Han–Liu War

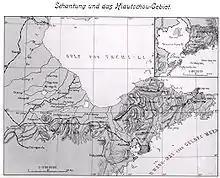
Map of Shandong, showing the railway between Jinan ("Tsi-nan-fu") and Qingdao ("Tsingtao") in the west and the mountainous Shandong Peninsula in the east.

The Han–Liu War was a major military conflict in late 1932 between the private armies of Han Fuju and Liu Zhennian over Shandong. Even though Han as well as Liu were officially subordinates to the Chinese Nationalist government in Nanjing, both were effectively warlords with their own autonomous territories. Han Fuju controlled most of Shandong and had long desired to also capture the eastern part of the province, which was held by Liu. The tensions between the two eventually escalated, leading to a war that saw Han emerge victorious. He went on to rule Shandong unopposed for the next six years, while Liu was exiled to southern China.